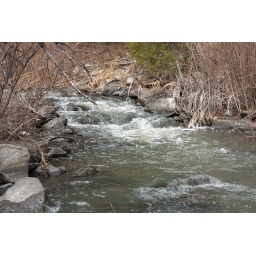
That water was cold! I know, cause I was standing in it!